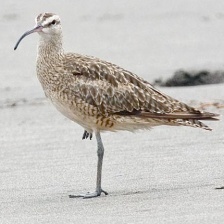
Species: WHIMBREL
Scientific name: NUMENIUS PHAEOPUS